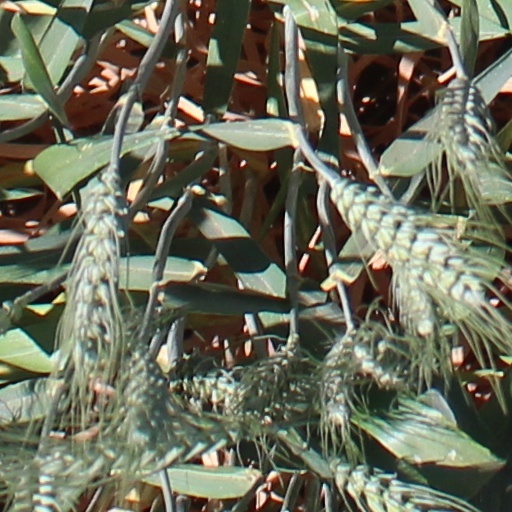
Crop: wheat